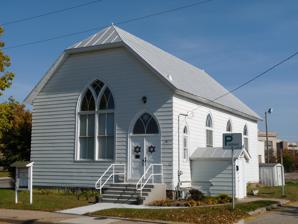
Building: Temple Beth Israel (Stevens Point, Wisconsin)
Country: United States of America
Year built: 1905
For other places of a similar name, see Beth Israel . United States historic place Temple Beth Israel U.S. National Register of Historic Places Temple Beth Israel Location 1475 Water St. Stevens Point, Wisconsin Coordinates 44°31′14″N 89°35′00″W / 44.52042°N 89.58344°W / 44.52042; -89.58344 Built 1905 Architect John Bukolt NRHP reference No. 07000101 Added to NRHP March 1, 2007 Temple Beth Israel is located in Stevens Point, Wisconsin . It was added to the National Register of Historic Places in 2007. The building is now a museum known as the Beth Israel Synagogue and is operated by the Portage County Historical Society. Displays include Jewish religious practices and the history of the Stevens Point Jewish community. History The structure is the third oldest synagogue in Wisconsin . It underwent remodeling in 1951. References